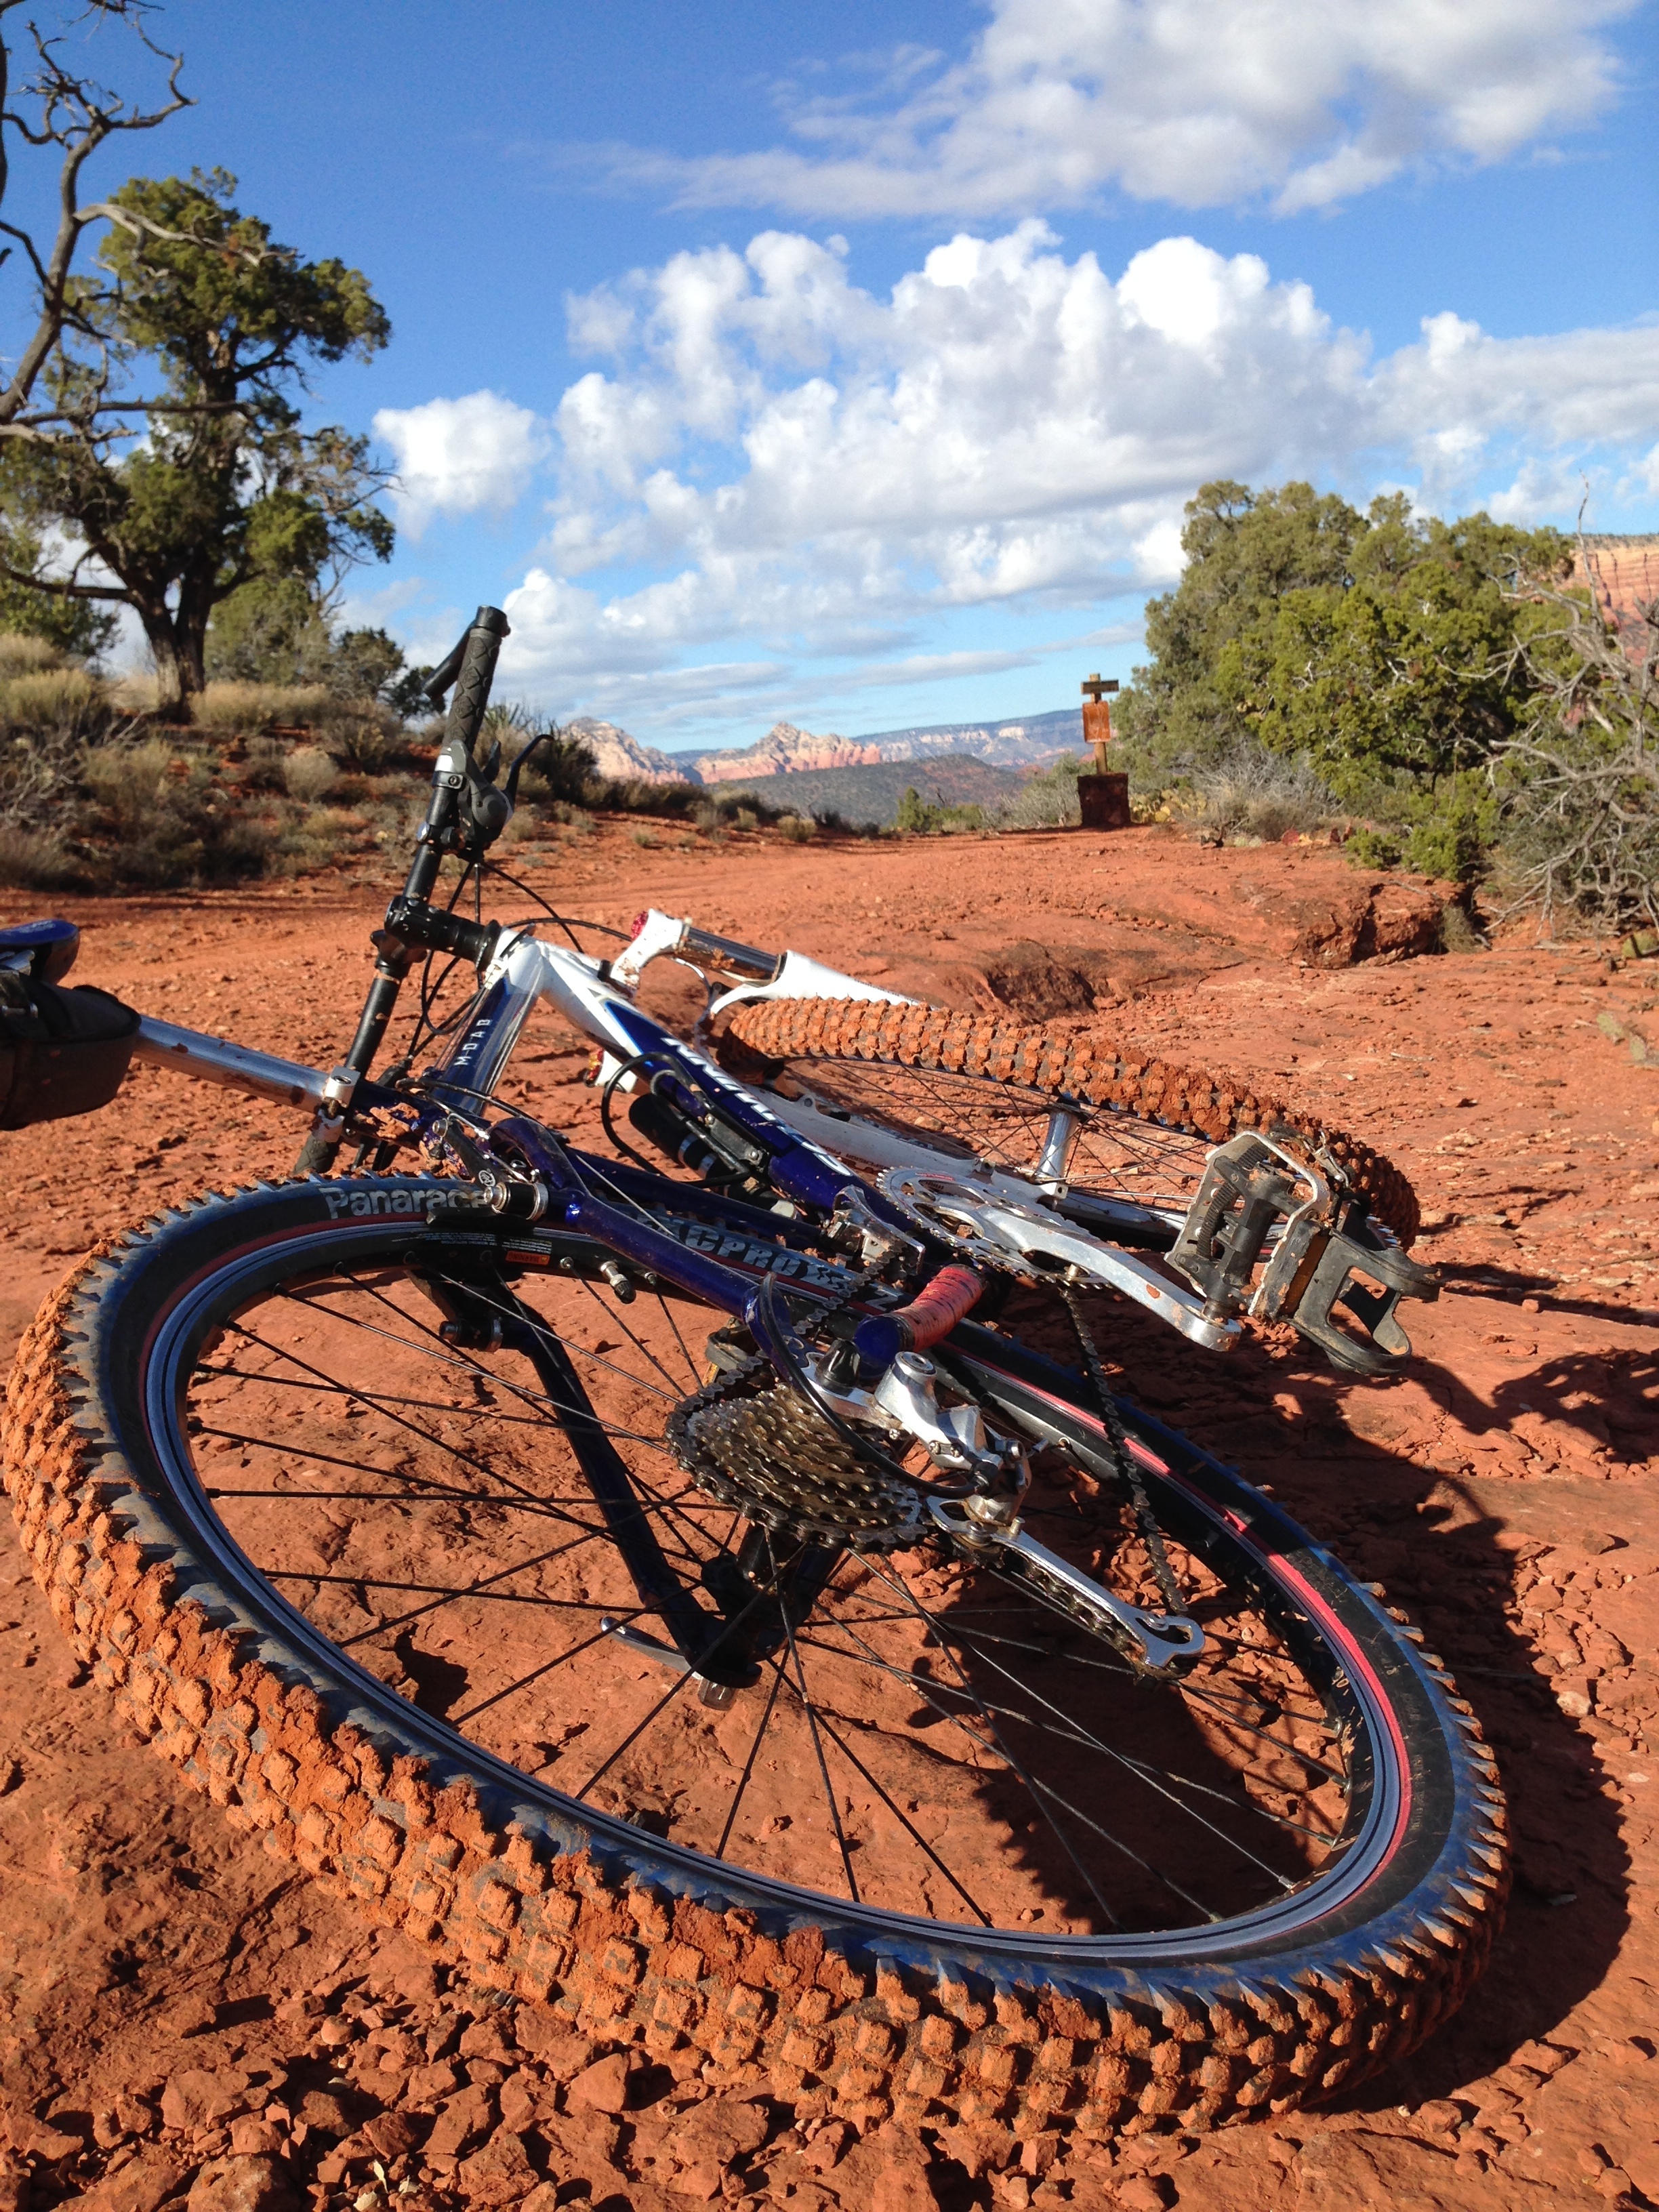
landscape, bicycle, vehicle, soil, sports equipment, mountain bike, cycling, bicycling, 2013365, freeride, mountain biking, cycle sport, downhill mountain biking, bicycle motocross, off roading